Wood Gaylor

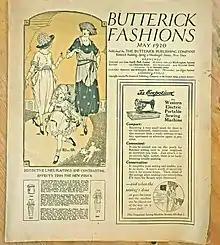
Reproduction of a page from "Butterick Fashions, May 1920, 14 x 10 1/2 inches

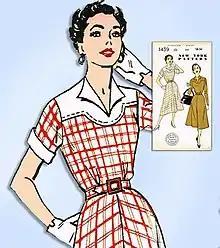
New York Pattern Company, Reproduction of a pattern for a misses day dress from the 1940s

Throughout his career as an artist, Gaylor earned his living in New York's sewing pattern industry. He began in that business making line drawings like the one at left published in 1920 by Butterick's, the company where he first worked. By the 1940s, having become head of another firm, the New York Pattern Company, he oversaw the preparation of drawings such as the one shown at right. The figures in these pictures lack modeling. There is no shading and there are no shadows. They are flat, like paper dolls. These descriptors are the same as those used by critics to describe many of Gaylor's paintings. In 1930, a "New York Times" critic described the figures in his paintings as "flat like paper dolls, similar to pattern illustrations" and said they had the appearance of figures that had "been cut out of paper and pasted upon a flat ground". In 1979, a "Times" critic described his paintings as "simple, charming figures and clean, unshaded colors". The critic added that the figures "are organized in meticulously orchestrated compositions that are clearly the work of a sophisticated hand" and described his style as "an alternative to both academic and abstract art".